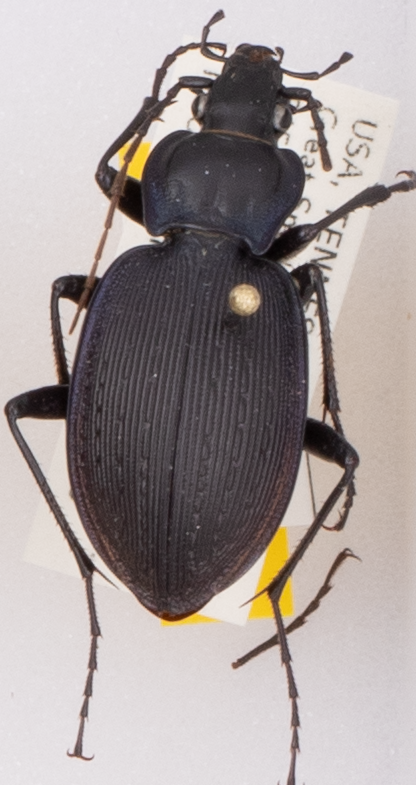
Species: Carabus goryi
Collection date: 2019-04-16
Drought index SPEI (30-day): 0.21
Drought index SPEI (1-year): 2.09
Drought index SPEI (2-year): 2.09